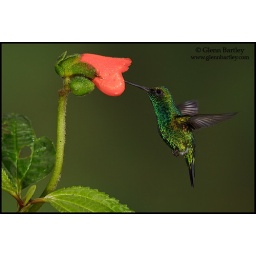
Western Emerald Hummingbird (Chlorostilbon melanorhyncus) feeding at a flower while flying in the Tandayapa Valley of Ecuador.